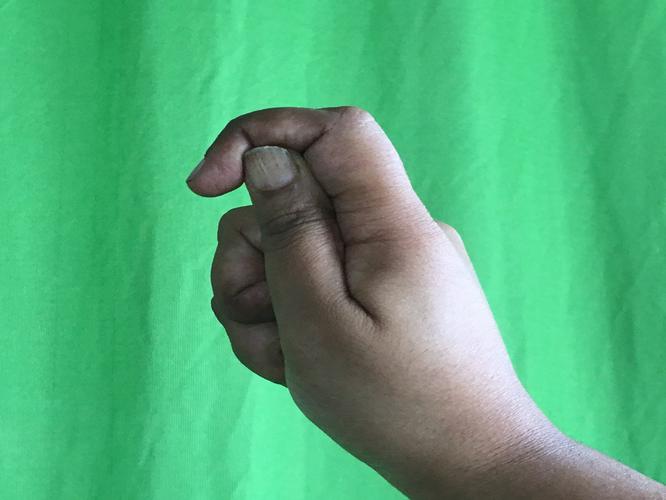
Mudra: Kapith
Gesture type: single_hand